Naka-Aibetsu Station

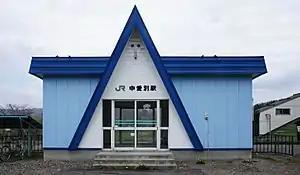
Naka Aibestu Station building

is a railway station located in the town of Aibetsu, Kamikawa-gun, Hokkaidō, Japan. It is operated by JR Hokkaido. Its station number is A41.